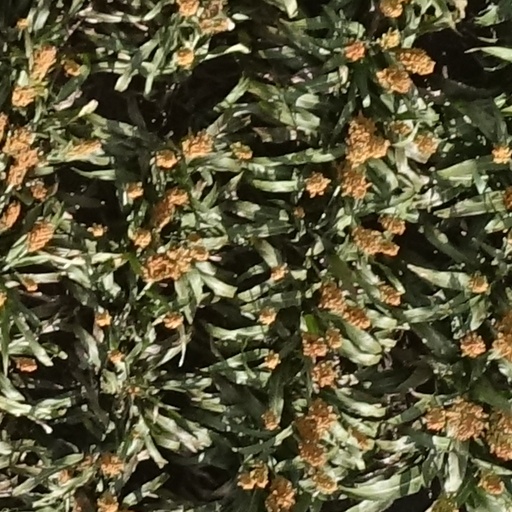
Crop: sorghum